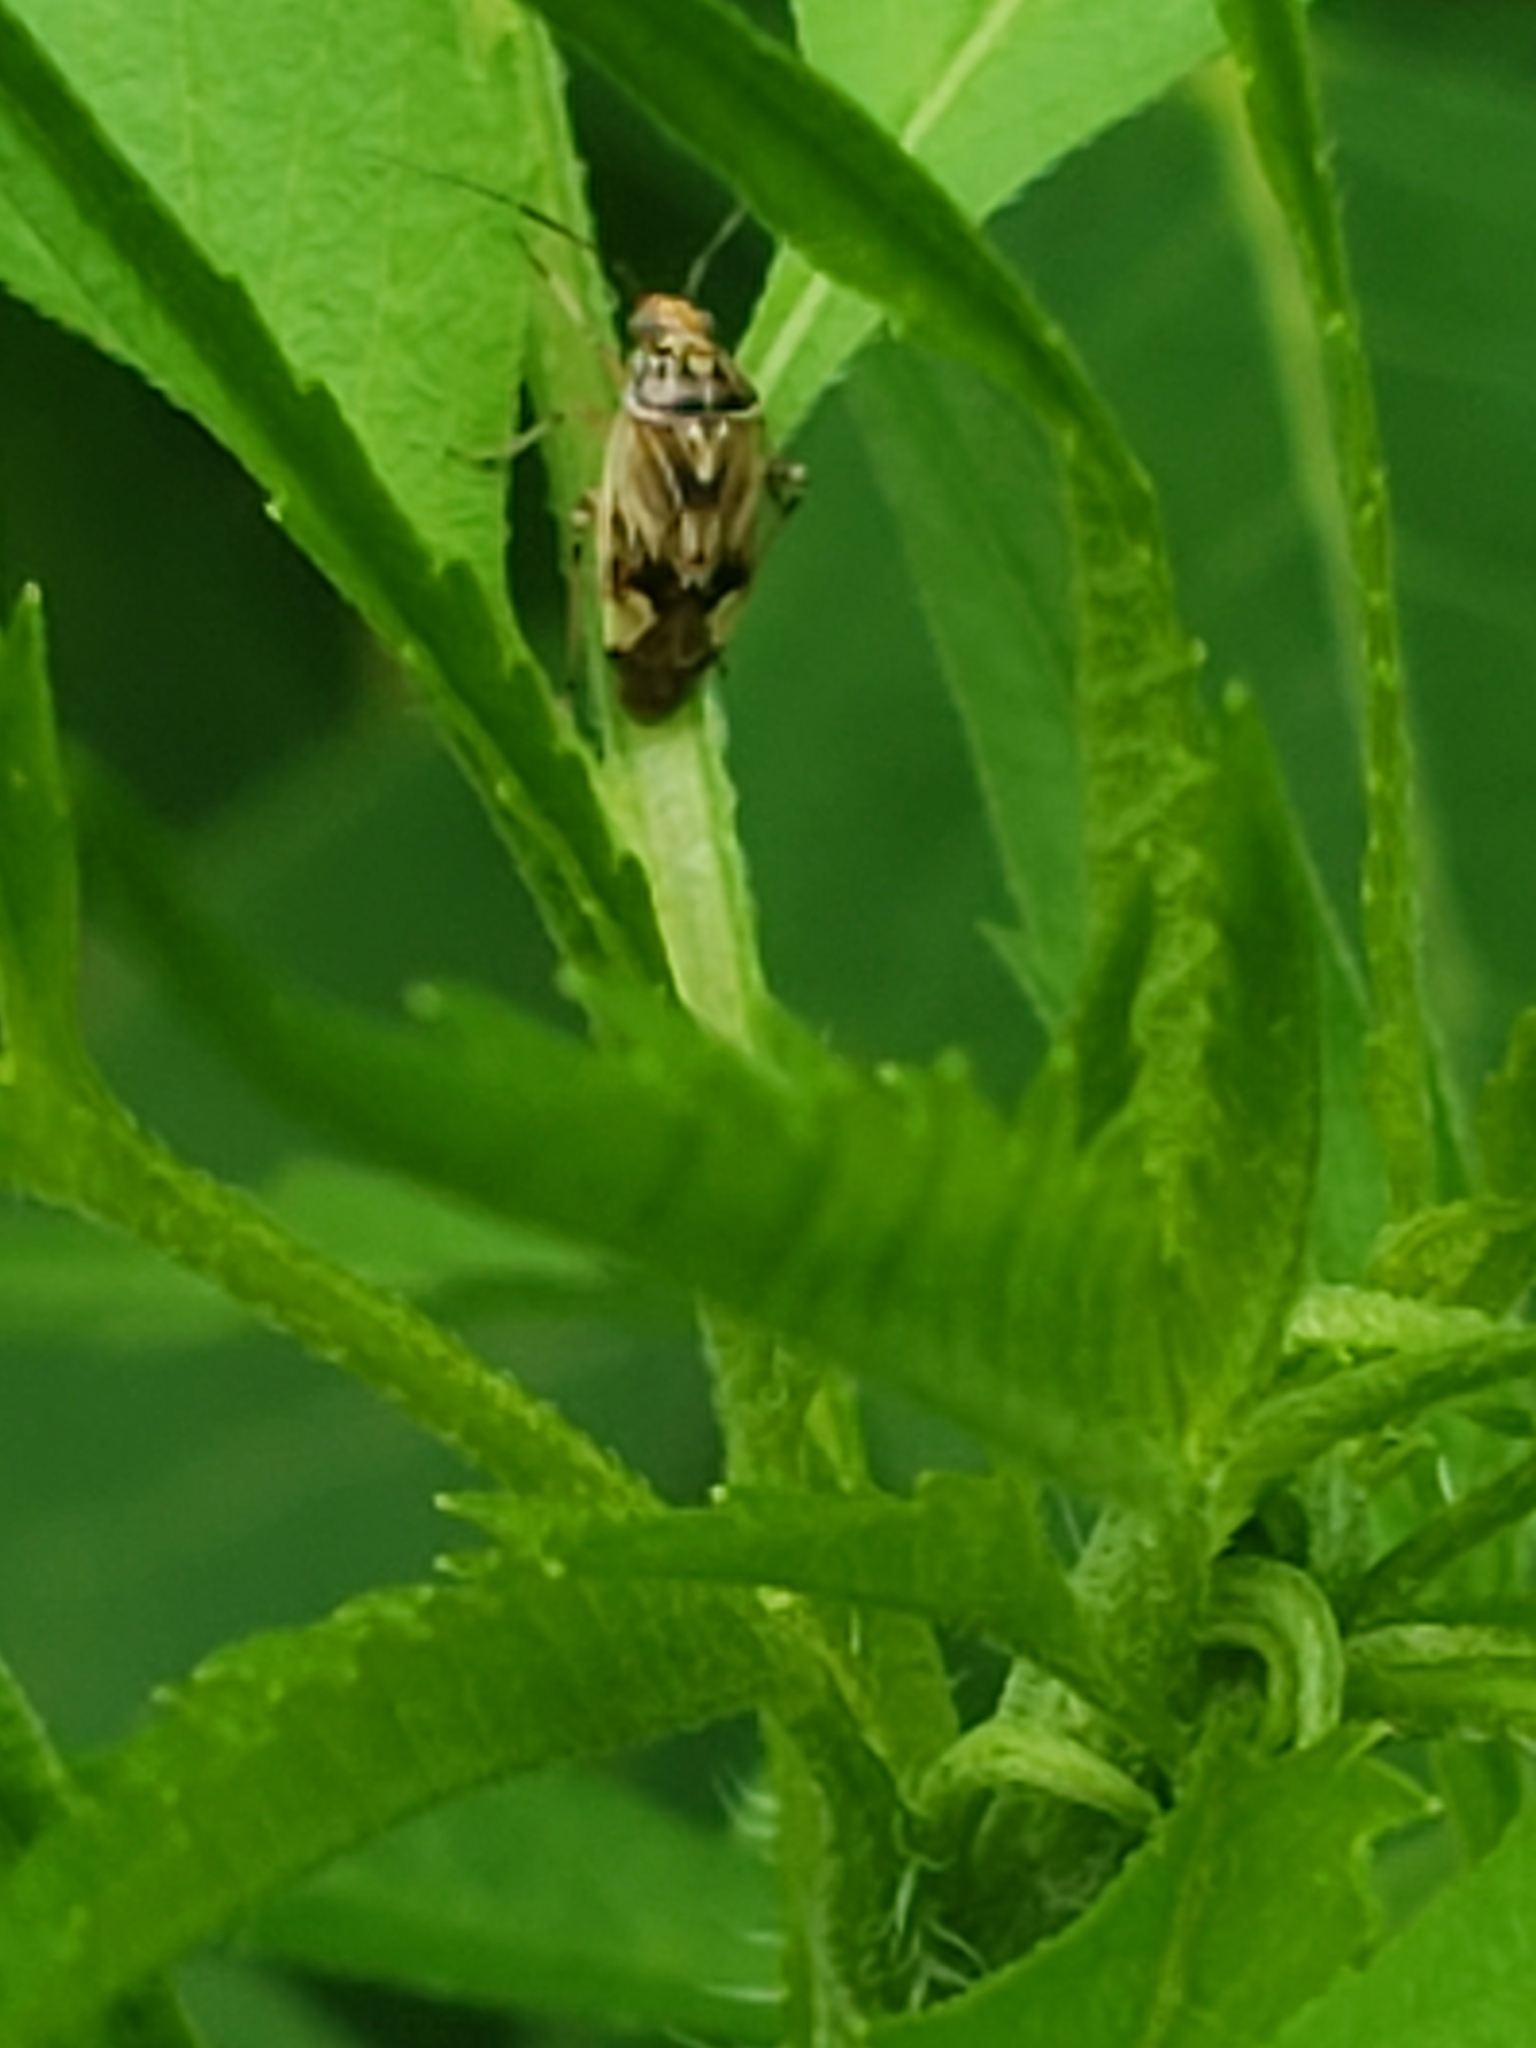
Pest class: lygus_bug